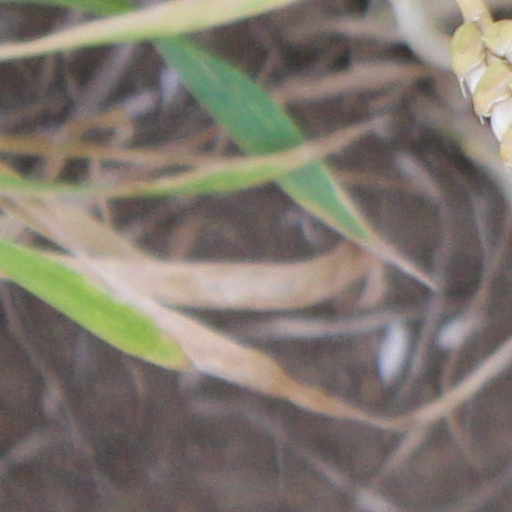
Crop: wheat